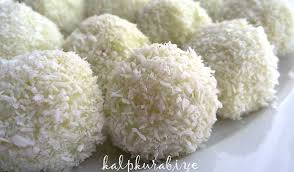
Yemek: lokum